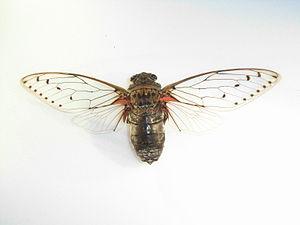
Megapomponia est un genre d'insectes hémiptères de la famille des Cicadidae et de la sous-famille des Cicadinae. Ce genre rassemble les espèces de cigales les plus grandes au monde.
La cigale Megapomponia imperatoria est une espèce d'insecte de l'ordre des hémiptères, de la famille des Cicadidae, de la sous-famille des Cicadinae et du genre Megapomponia.